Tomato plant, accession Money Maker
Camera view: tilt-top (135 deg); turntable rotation: 240 degrees
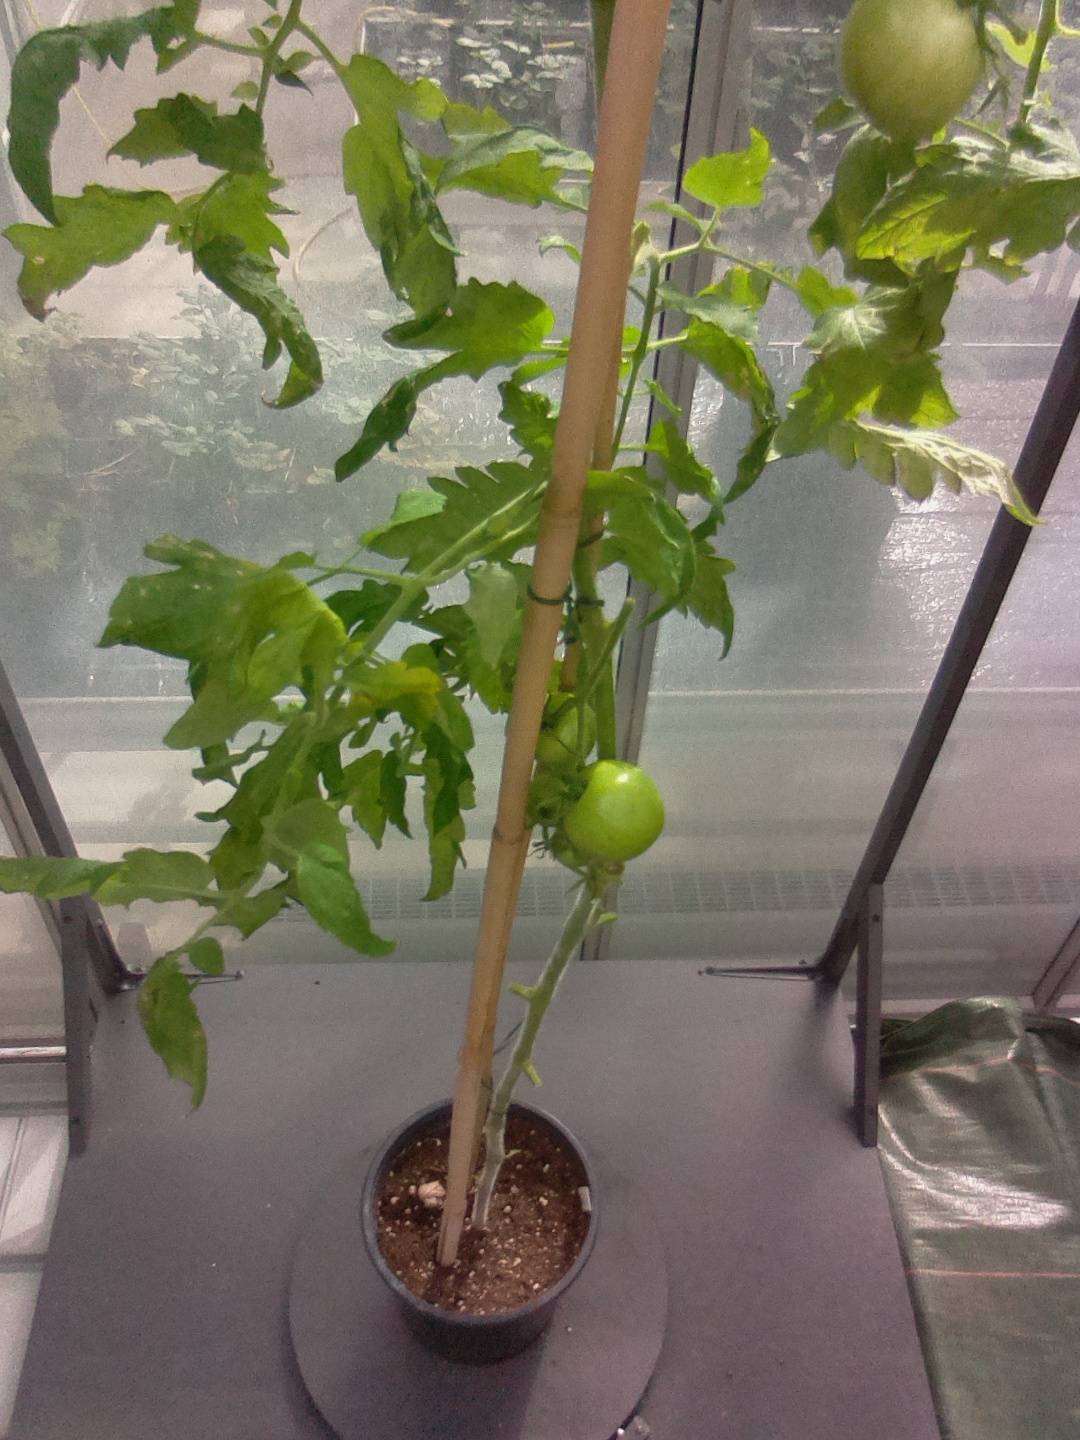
BBCH growth stage 75: 50%-60% of final fruit size